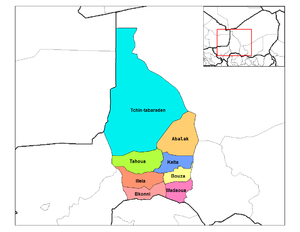
Depuis 2002, le Niger est divisé en 7 régions et 36 départements.